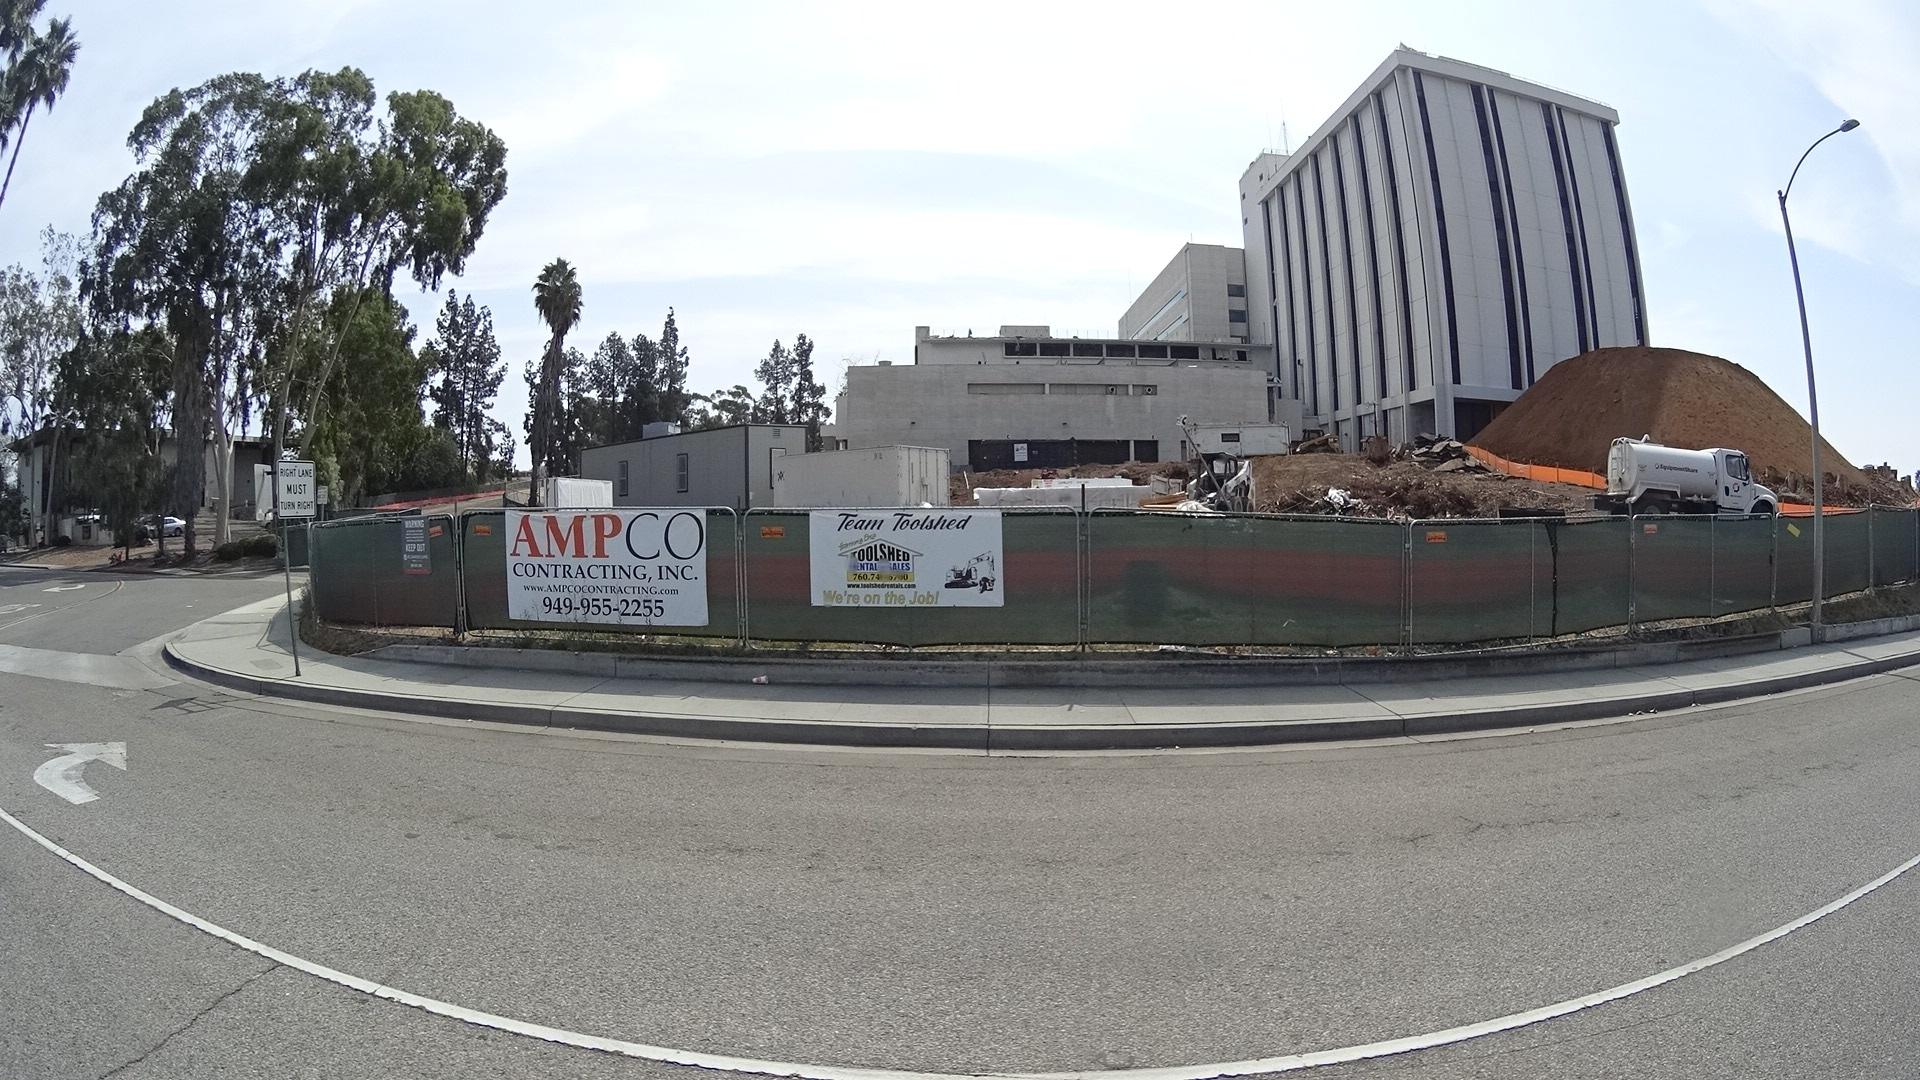
Label: Construction Site
Location: Escondido, California, United States
Date: 2021-09-25T11:02:04+00:00